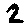
Label: 2